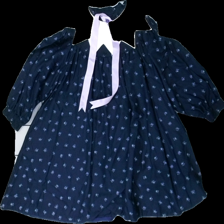
View: front
Type: Dress
Category: Children
Brand: Missing
Colors: Blue, Purple, Green, Multicolor
Material: 66% viscose 34% polyester
Pattern: Floral print
Cut: Regular
Season: All
Damage location: bottom right
Damage 2 location: top center
Damage 3 location: bottom left
Price range: 50-100
Recommended usage: Reuse
Description: blommig klänning med stor krage och rosett